Question: Please indicate a possible affordance area of the sit_on_bench that can be used for sitting
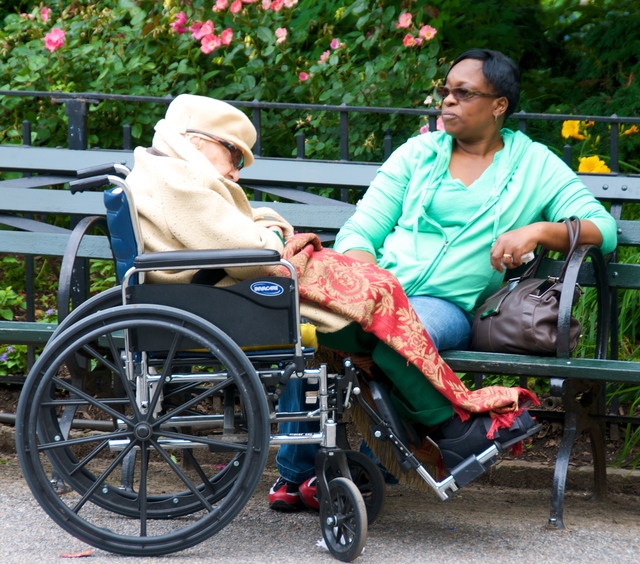
Answer: [1, 317.5, 640, 372.5]